Six Dharmas of Naropa

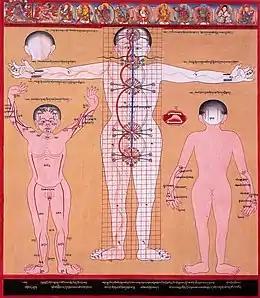
A Tibetan illustration depicting the central channel and the two side channels as well as five chakras where the channels loop around each other

Inner heat ("gtum mo", skt. "chandali," literally meaning "fierce, hot or savage woman") practice is the foundation for the rest of the six dharmas and is the first of the six dharmas. This practice works with the subtle body (also known as the "vajra-body") system of channels ("nadis"), winds ("lung, vayu"), drops ("bindus") and chakras. Through inner heat, the vital winds are caused to enter into the central channel ("avadhuti"), causing the four blisses or joys which is then unified with the wisdom that understands emptiness.